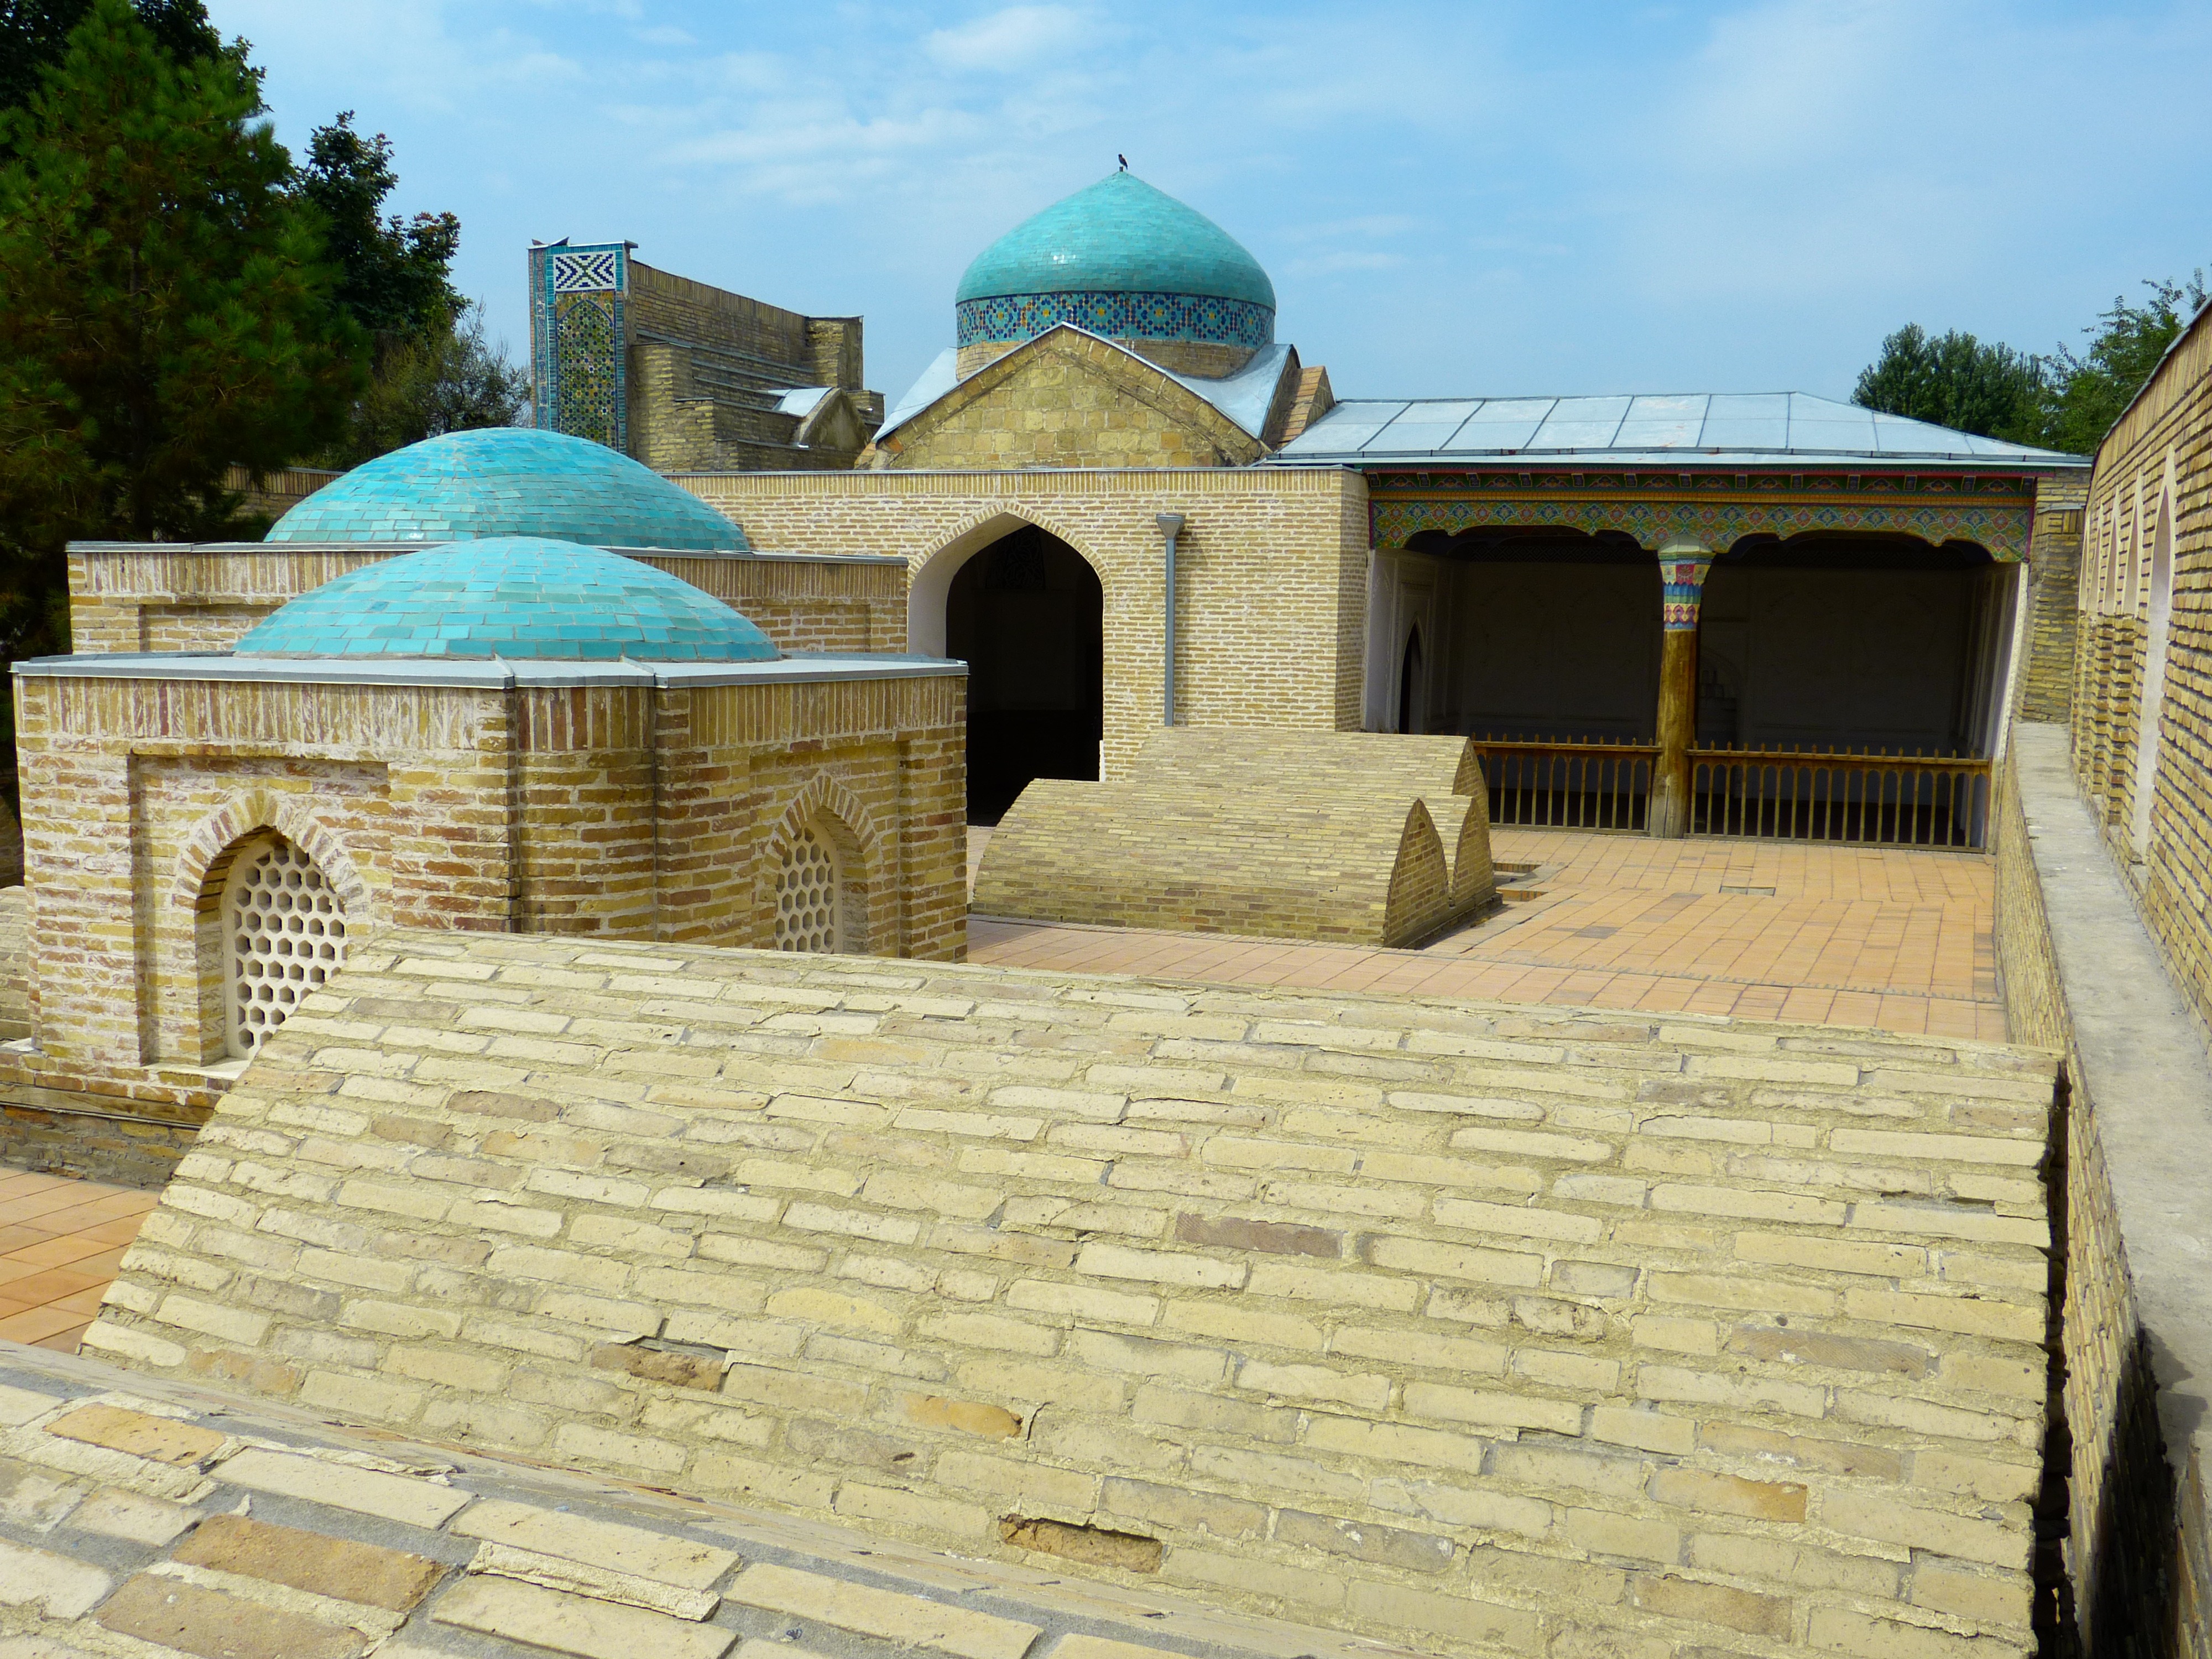
religion, property, chapel, cemetery, place of worship, grave, estate, graves, chane, mausoleum, hacienda, grave stones, uzbekistan, chan, outdoor structure, kokand